Police and Border Guard Board

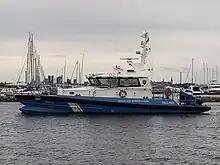

The coat of arms of the police is in the shape of a shield. On a blue background is a silver lion standing on its rear legs, holding a small coat of arms withs paws, which represents readiness to protect public order and the interests of the state. The lion was chosen as a symbol because it represents nobility and courage and because it is also represented on the national coat of arms. The silver color symbolizes nobility and masculinity, while the blue color symbolizes peace and stability. The coat of arms was designed based on historical traditions and the design of the Estonian police badge from 1930s.